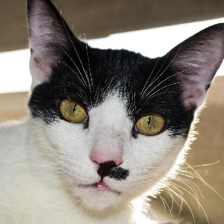
Label: animals